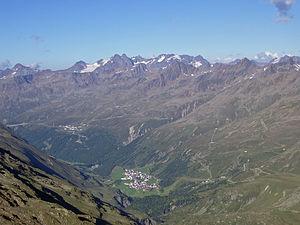
Gurgl est une station de ski appartenant à la municipalité de Sölden dans le district d'Imst, dans le Tyrol en Autriche. La municipalité compte 427 habitants en 2001. Il se compose du village d'Obergurgl et de nombreuses autres petites localités.